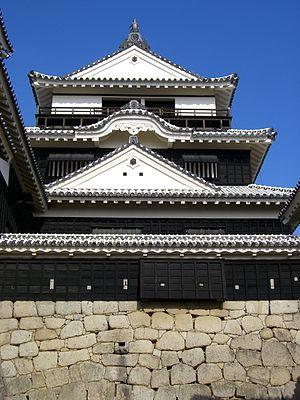
Le château de Matsuyama est un hirayama-jiro construit en 1603 sur le mont Katsuyama, à Matsuyama, préfecture d'Ehime.